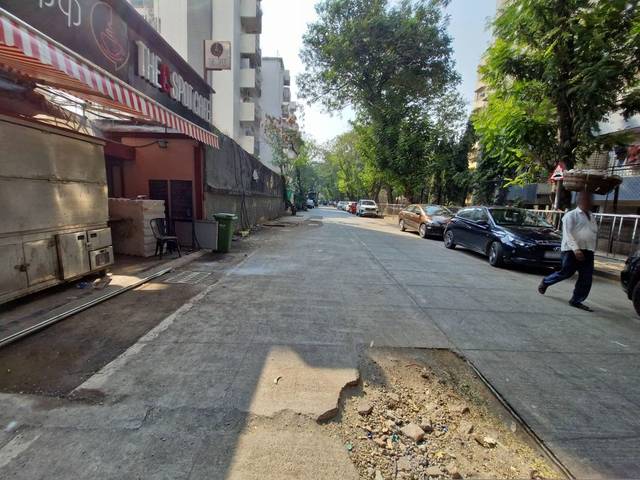
Region: India
Coordinates: 19.05, 72.83